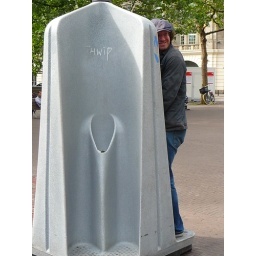
silly tour guide in the public male sink